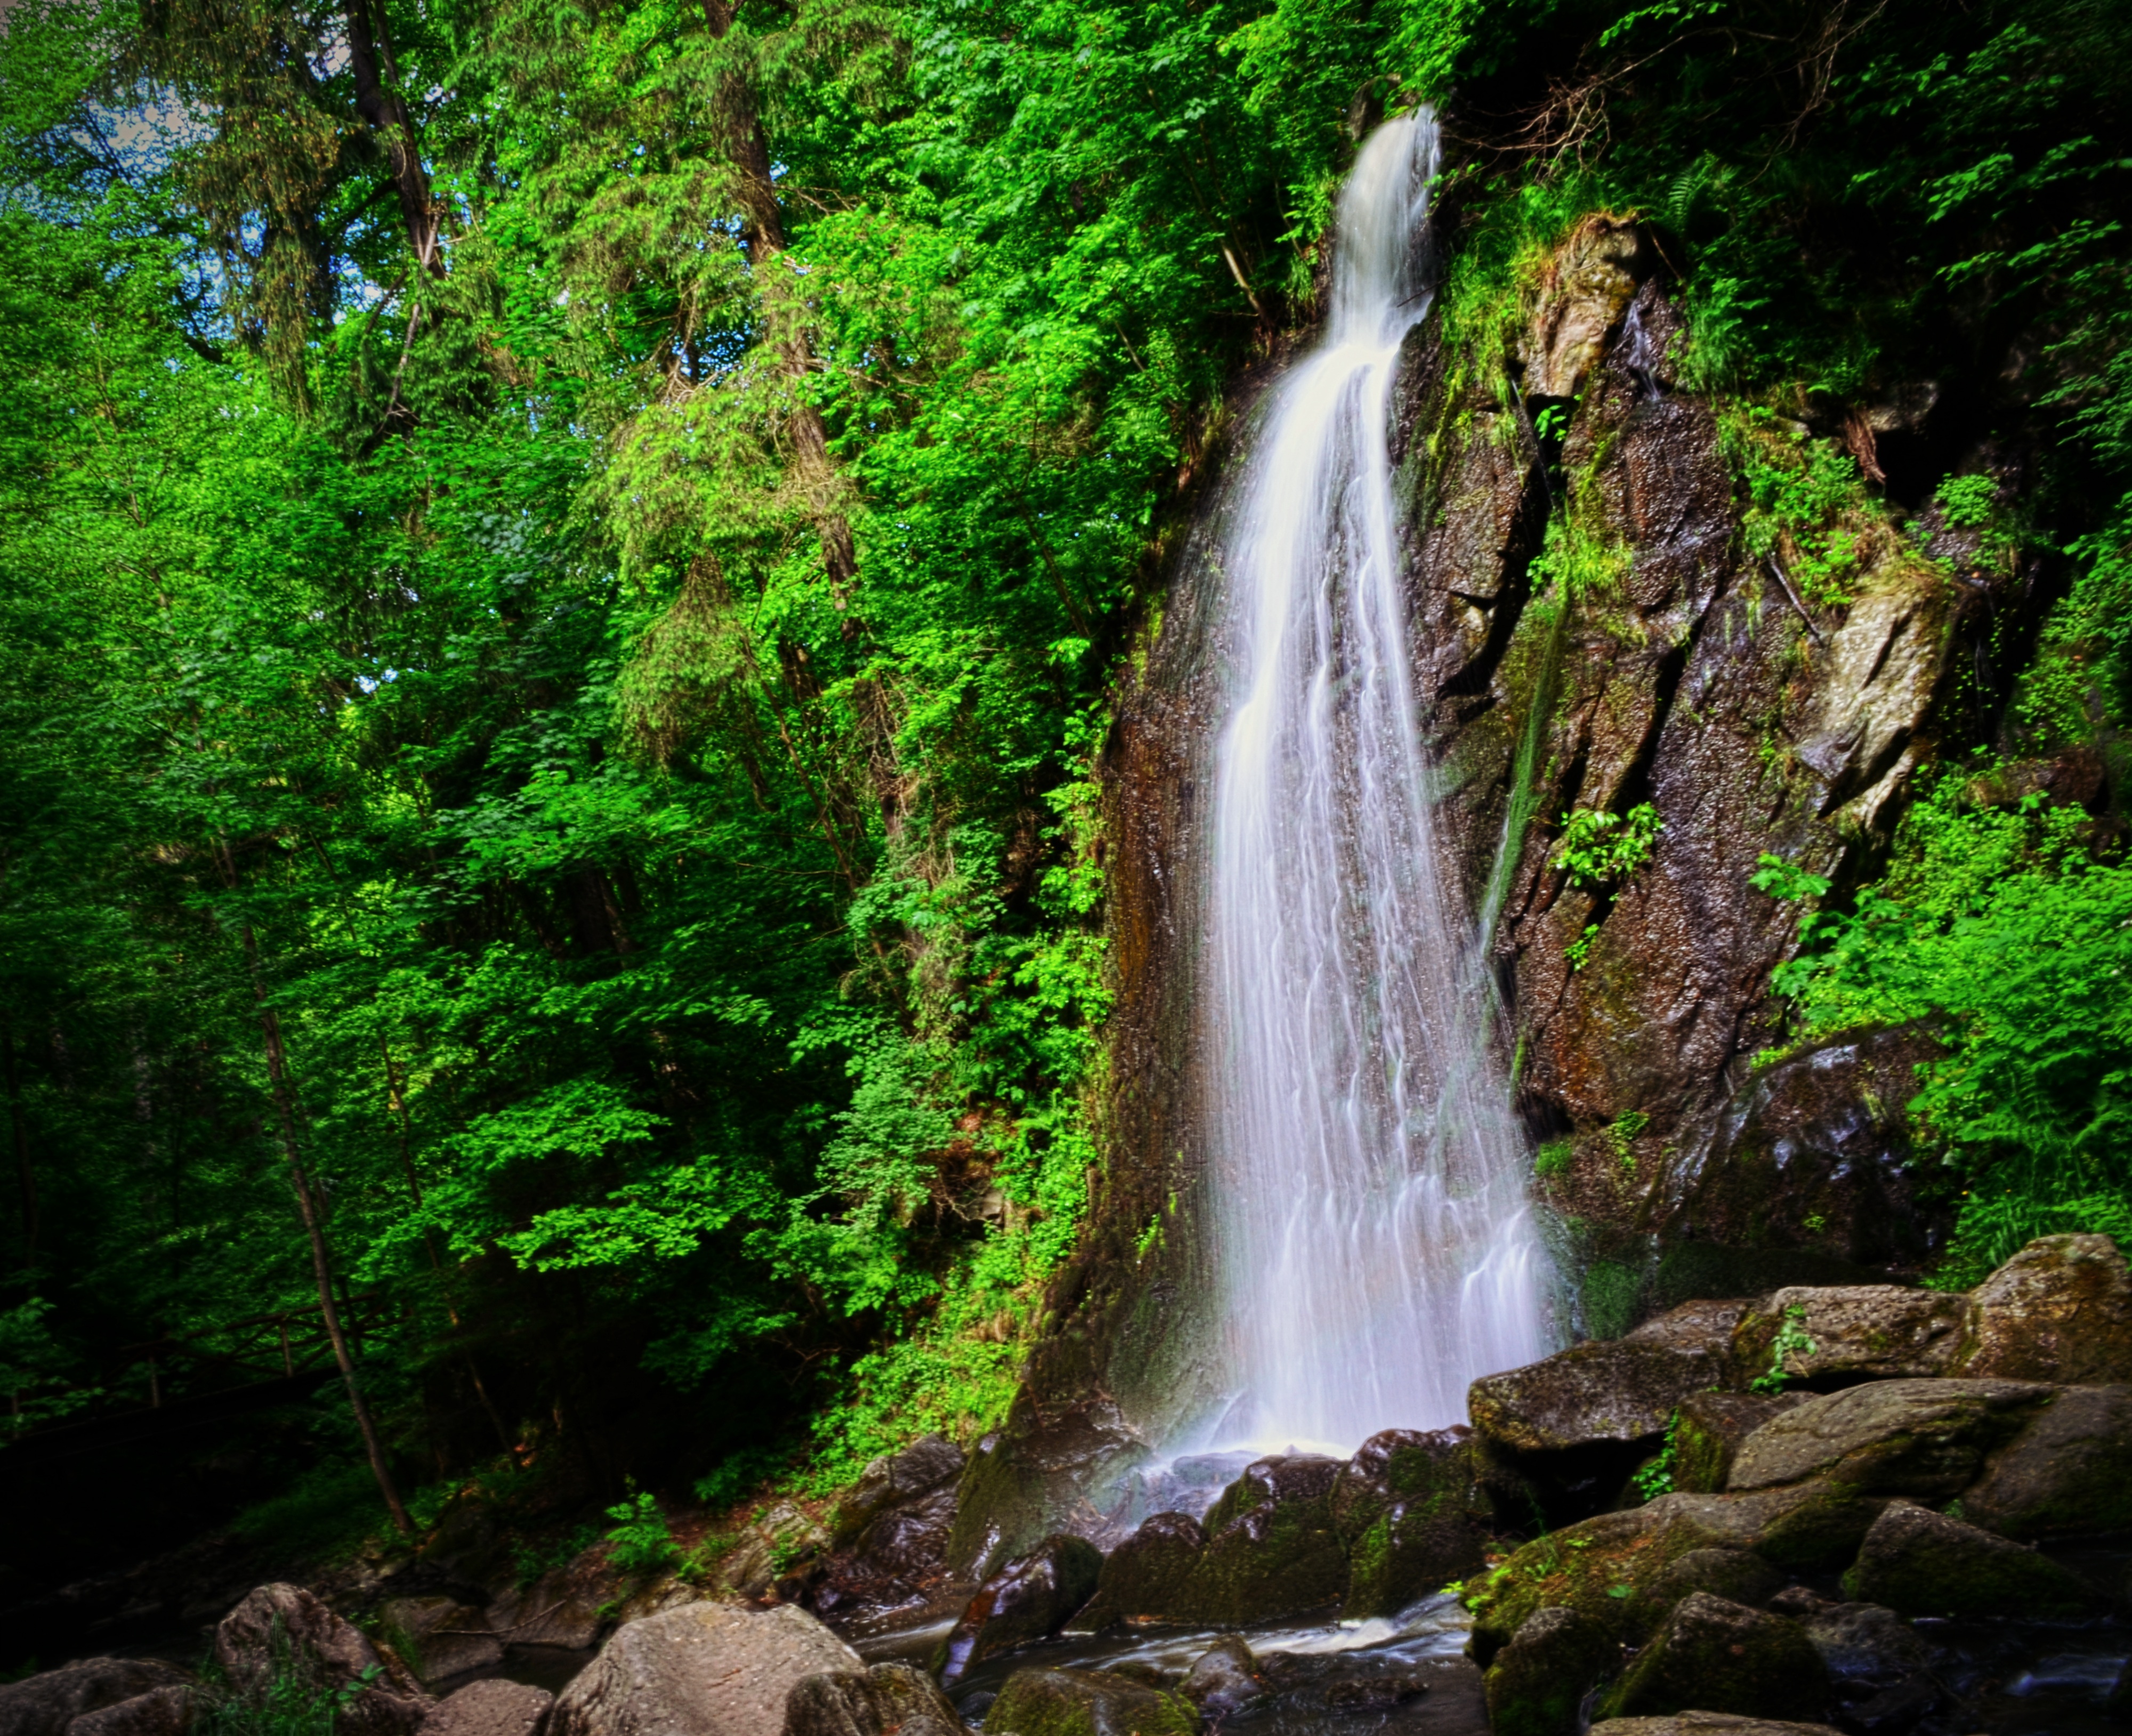
landscape, tree, water, nature, forest, waterfall, stream, jungle, autumn, body of water, trees, rainforest, ravine, wasserfall, woodland, habitat, water feature, watercourse, south bohemia, natural environment